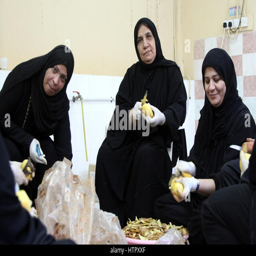
members of community preparing food for a communal meal